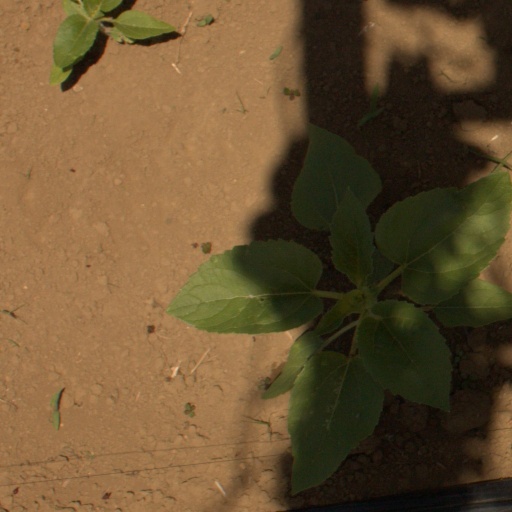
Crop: Jerusalem artichoke